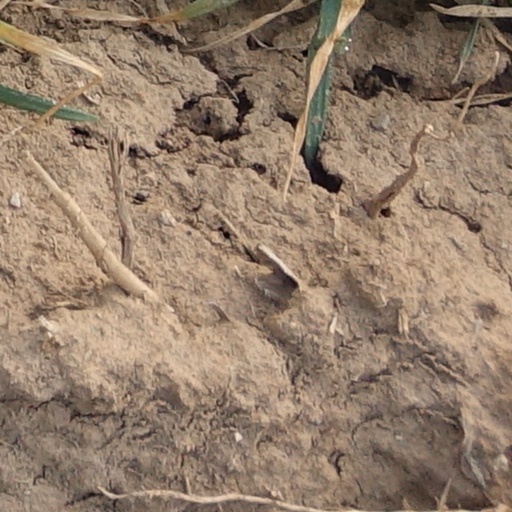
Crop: wheat